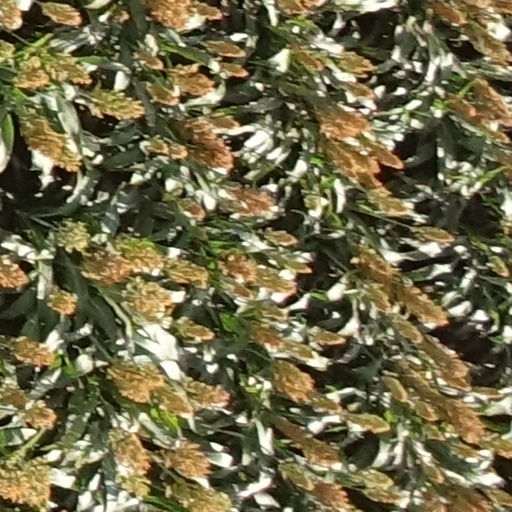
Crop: sorghum